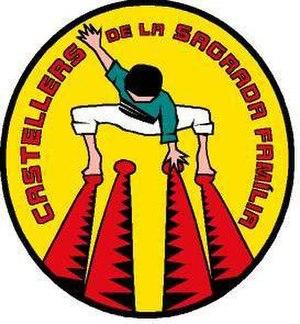
Une colla castellera, ou colla, est un groupe, une sorte d'équipe qui pratique des castells catalans. Chaque colla castellera a une couleur de chemise définie. Il y a cent colles castelleres fédérées à la Coordinadora de Colles Castelleres de Catalunya et une dizaine de colles castelleres d'étudiants d'écoles et universités, comme les Arreplegats de la Zona Universitària de l'Université polytechnique de Catalogne.